John FitzPatrick, 1st Earl of Upper Ossory

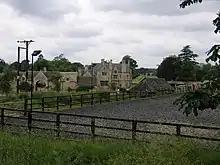
Fermyn Woods Hall

John FitzPatrick, 1st Earl of Upper Ossory (1719 – 23 September 1758), styled Lord Gowran from 1727–51, was an Anglo-Irish nobleman and politician from County Cork, Ireland.